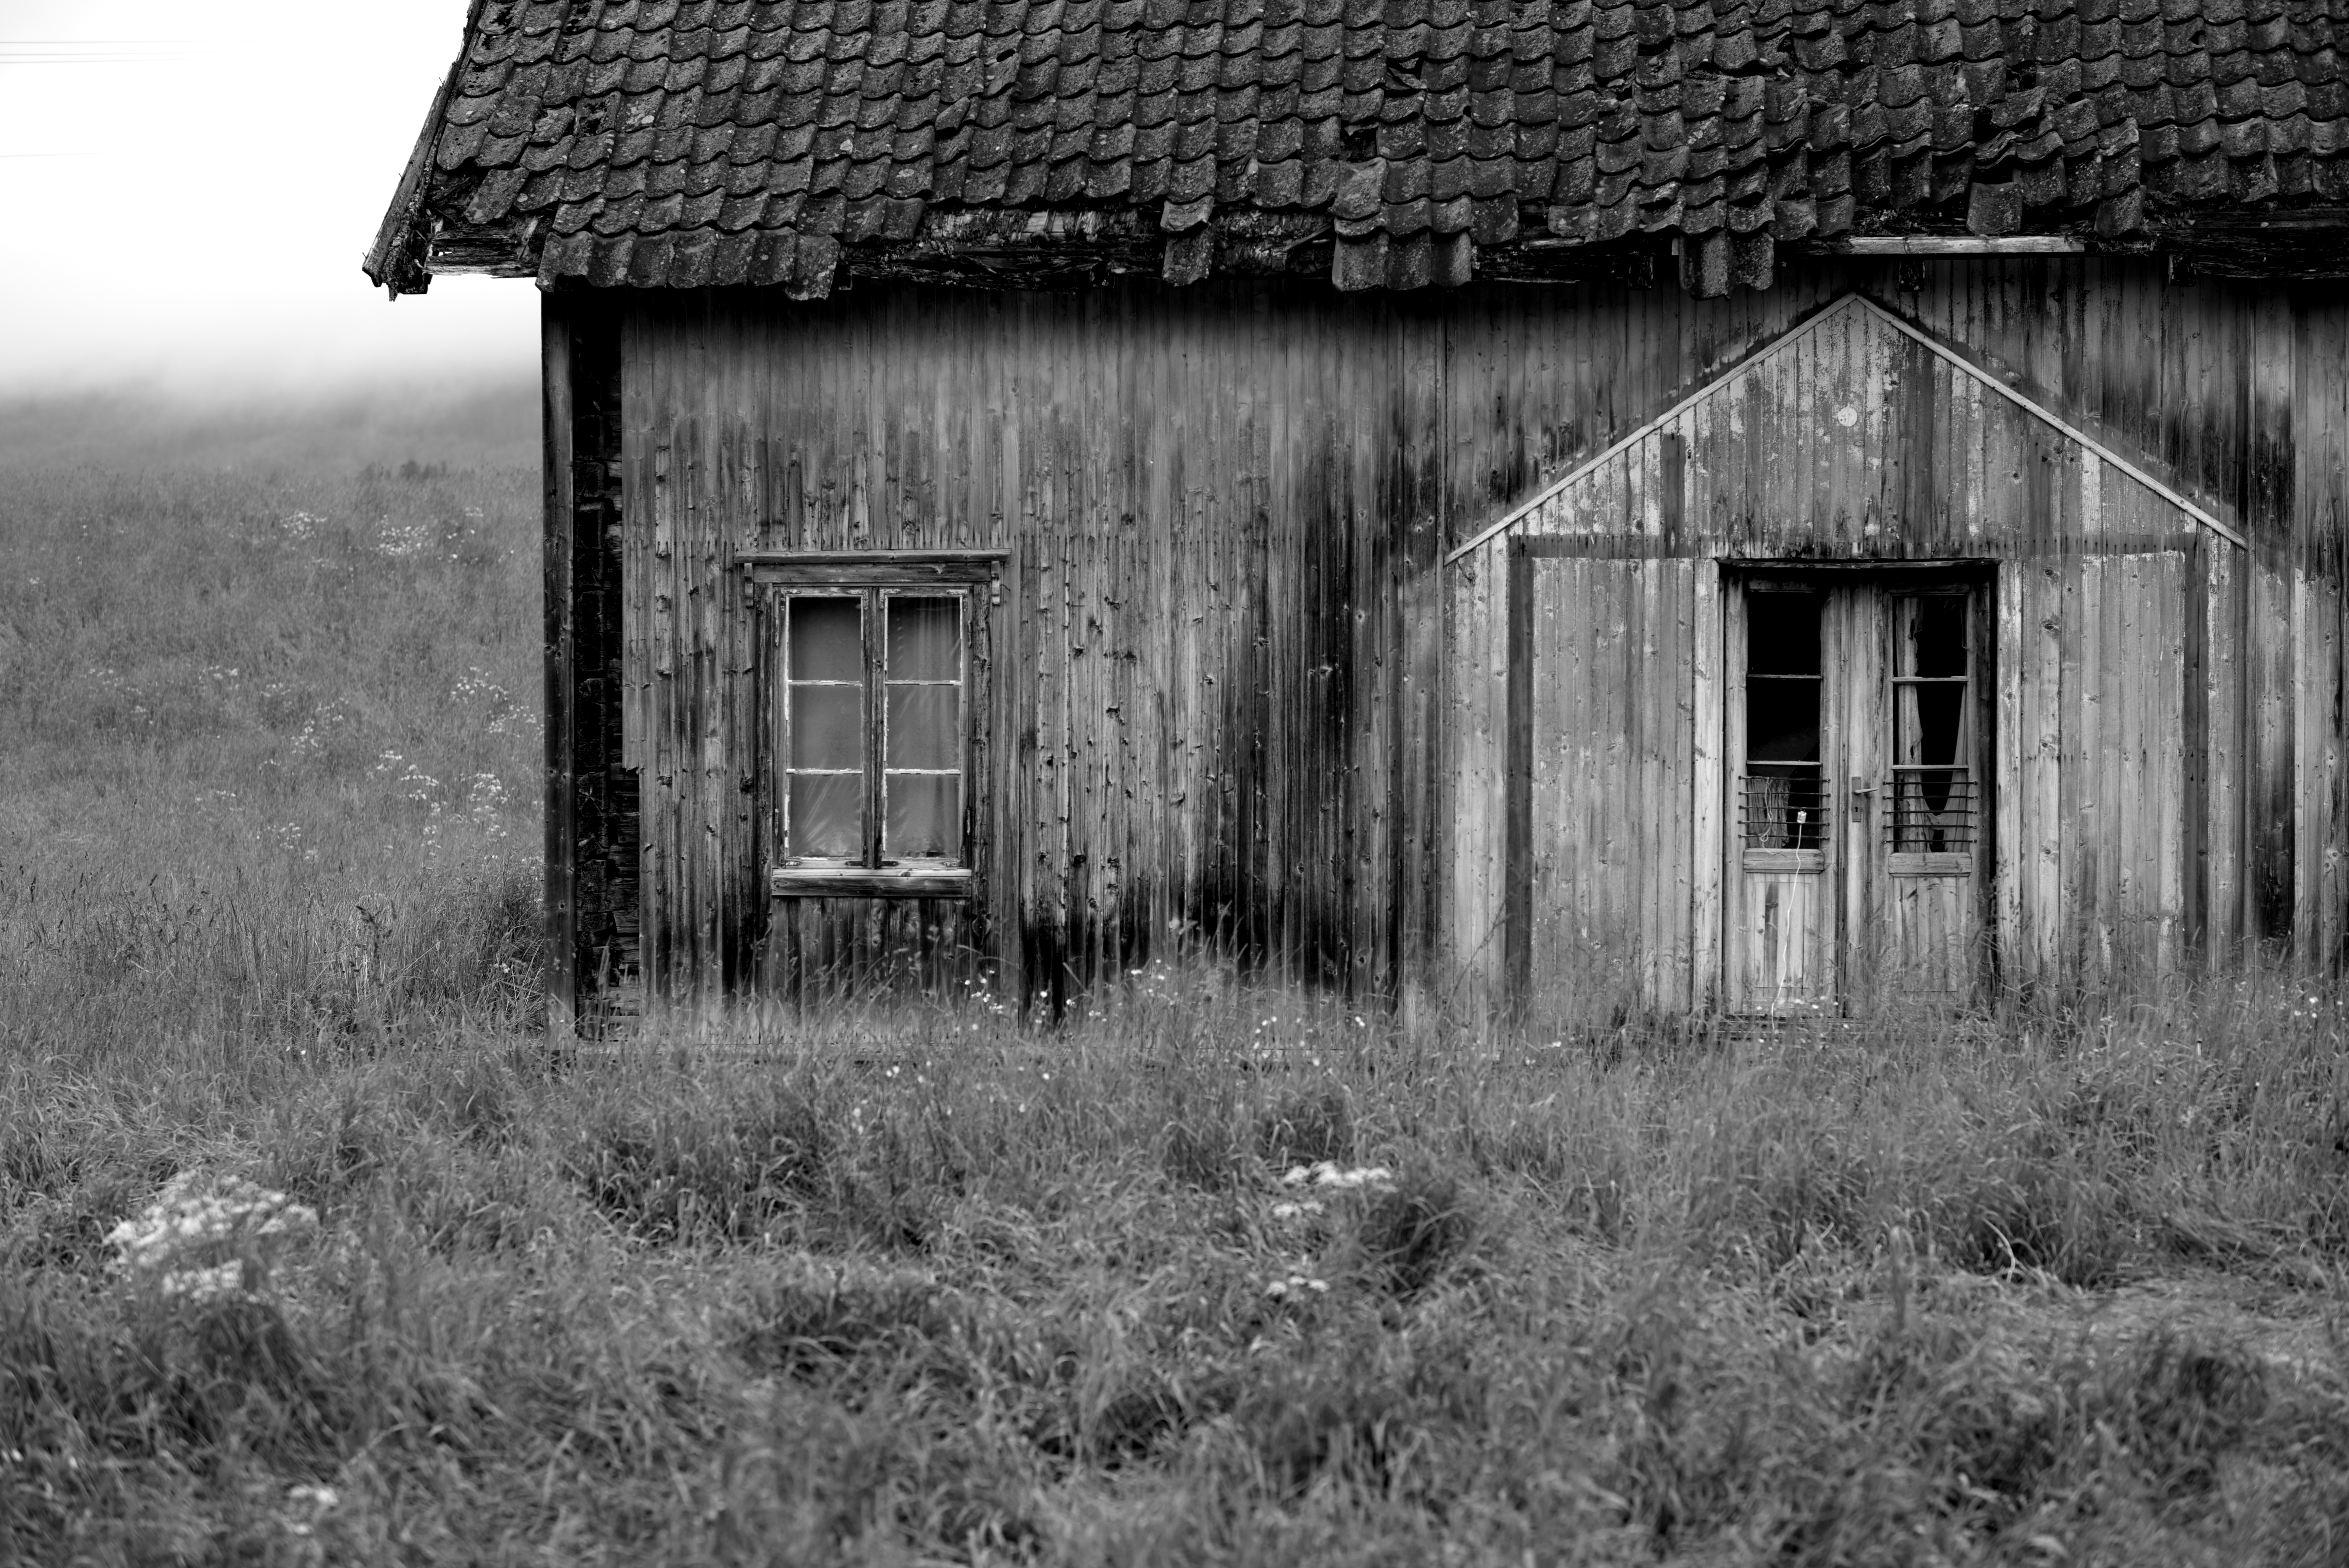
nature, grass, black and white, sky, wood, fog, white, farm, house, window, building, old, barn, home, shed, dark, hut, shack, cabin, black, monochrome, door, bw, scary, cool, ruins, vision, original, creepy, foto, beautiful, scene, magic, devil, norway, dangerous, geirtcom, geir, rural area, monochrome photography